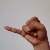
The image shows a hand gesture representing the letter 'J' in Indian Sign Language.